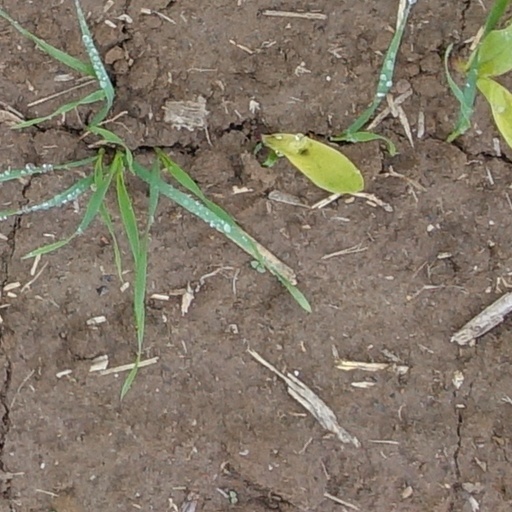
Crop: wheat